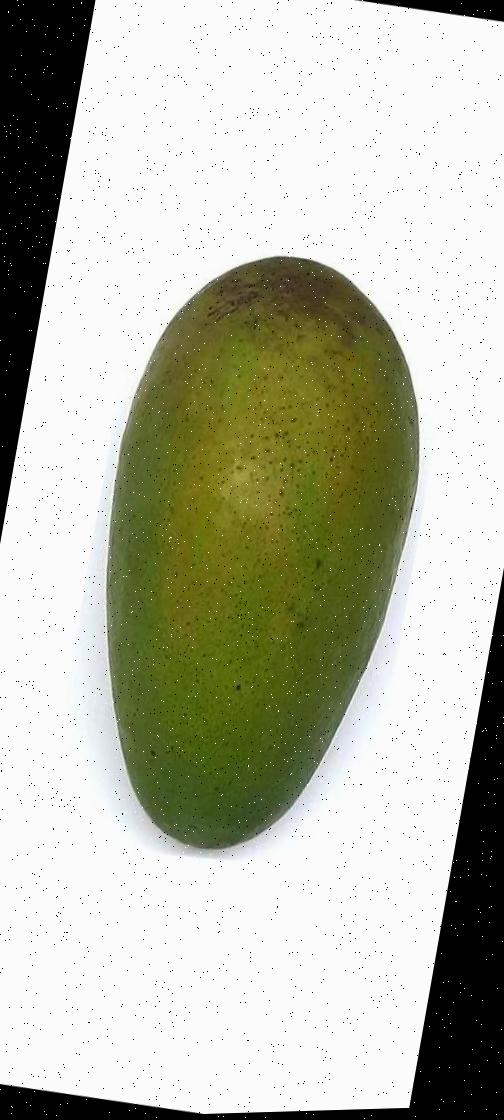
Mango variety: Rupali